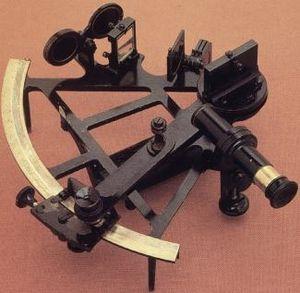
Ce glossaire maritime liste les principaux termes techniques utilisés par le monde maritime et les marins.
Un sextant est un instrument de navigation à réflexion servant à mesurer la distance angulaire entre deux points aussi bien verticalement que horizontalement.